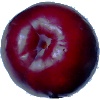
Label: Plum 2